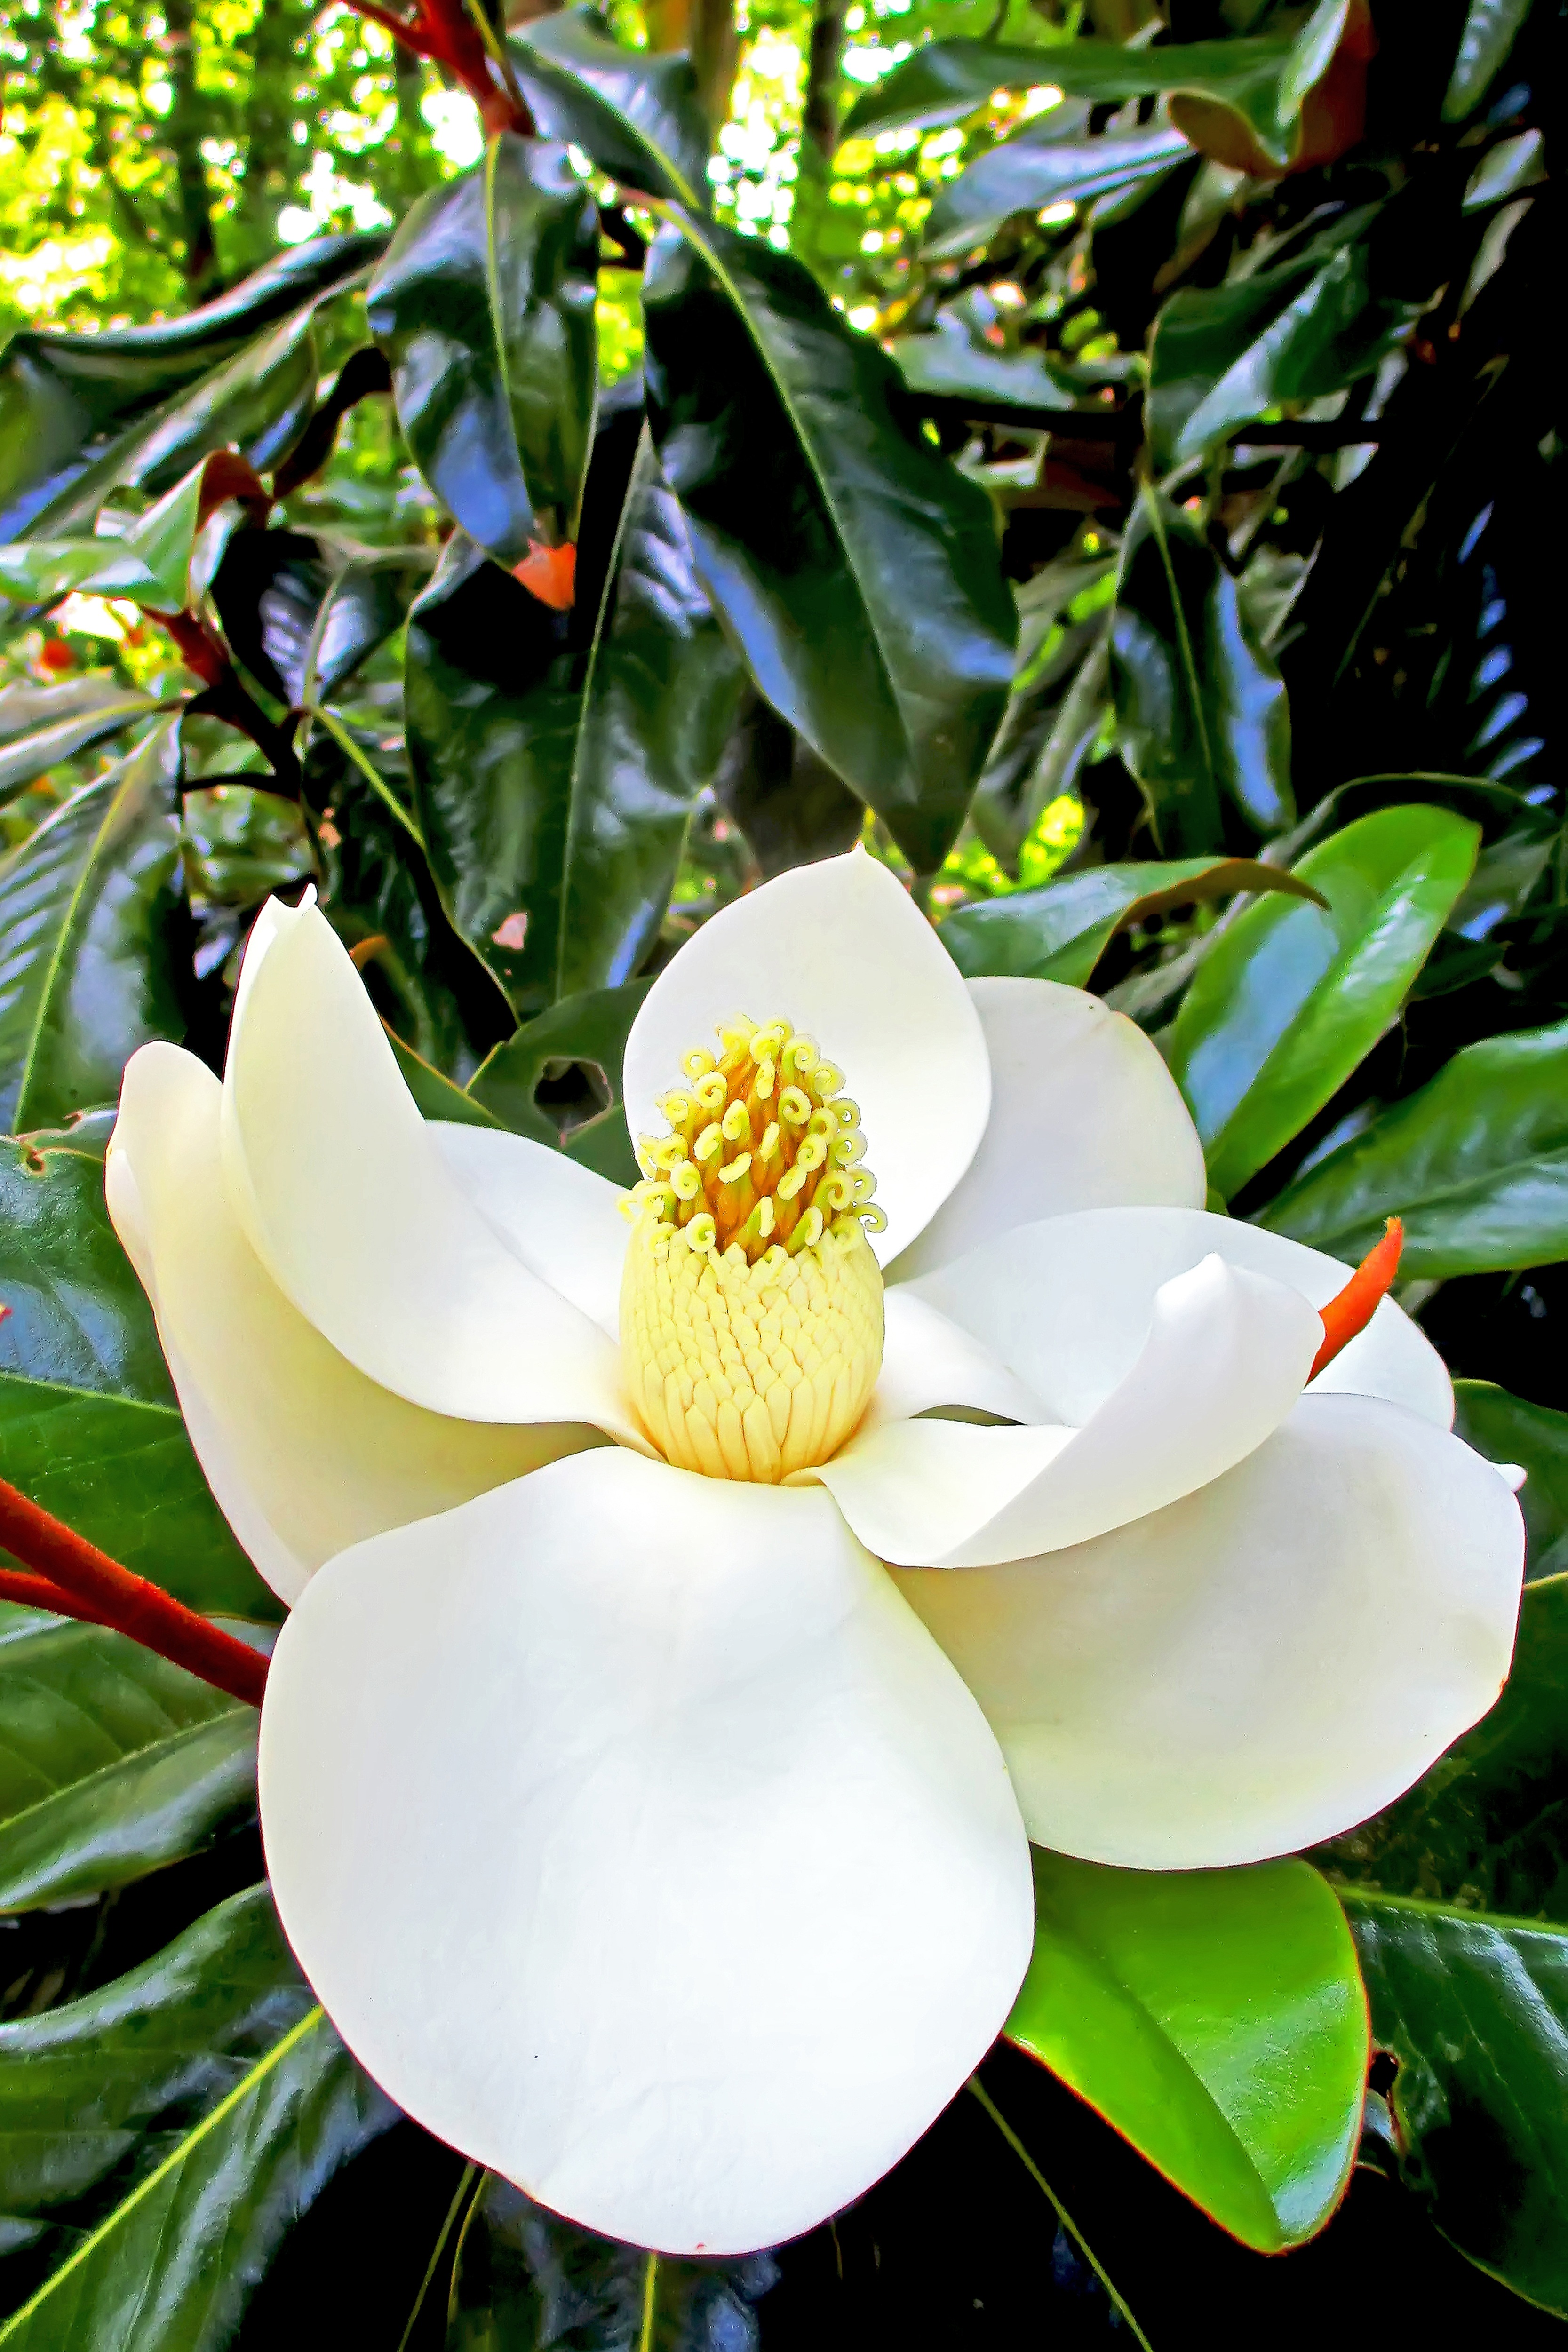
nature, blossom, plant, white, leaf, flower, wild, botany, yellow, garden, flora, botanical, orchid, leaves, shrub, beauty, beautiful, pretty, magnolia, camellia, theaceae, flowering plant, land plant, camellia sasanqua, japanese camellia